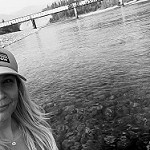
Label: B & W